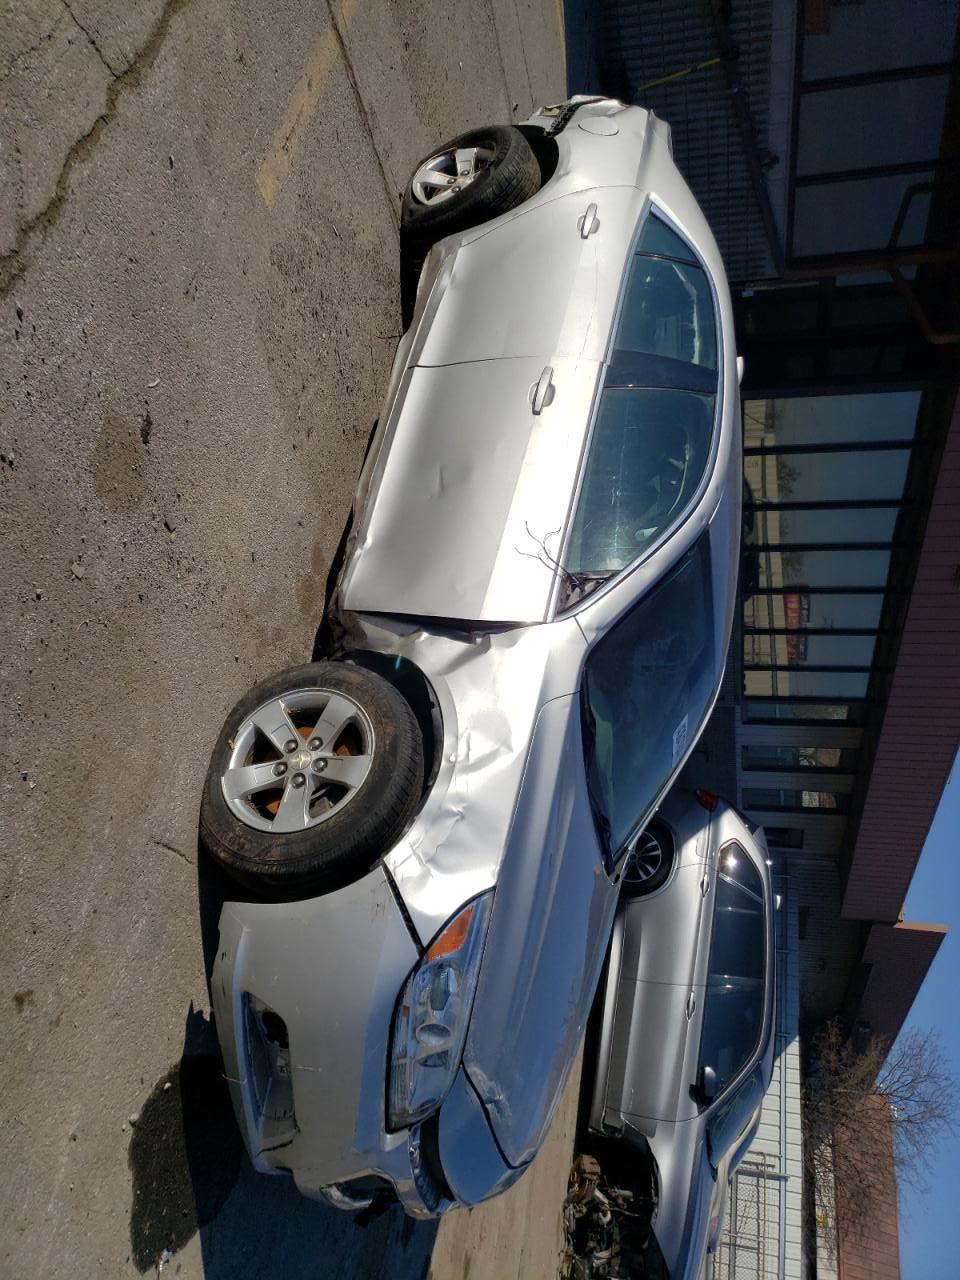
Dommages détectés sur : pare-choc avant, capot, aile avant droite, porte avant droite, porte arrière droite, aile arrière droite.
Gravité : majeur